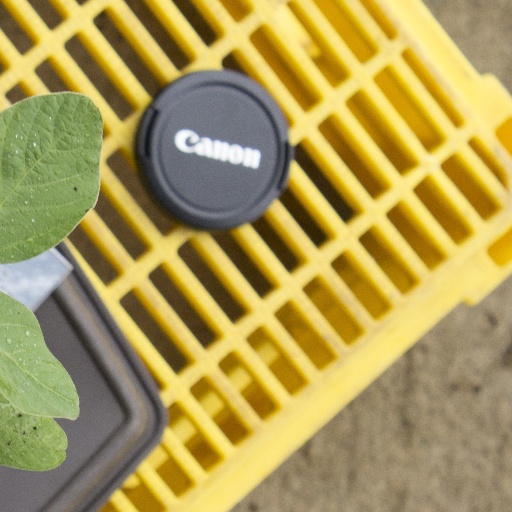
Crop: soybean